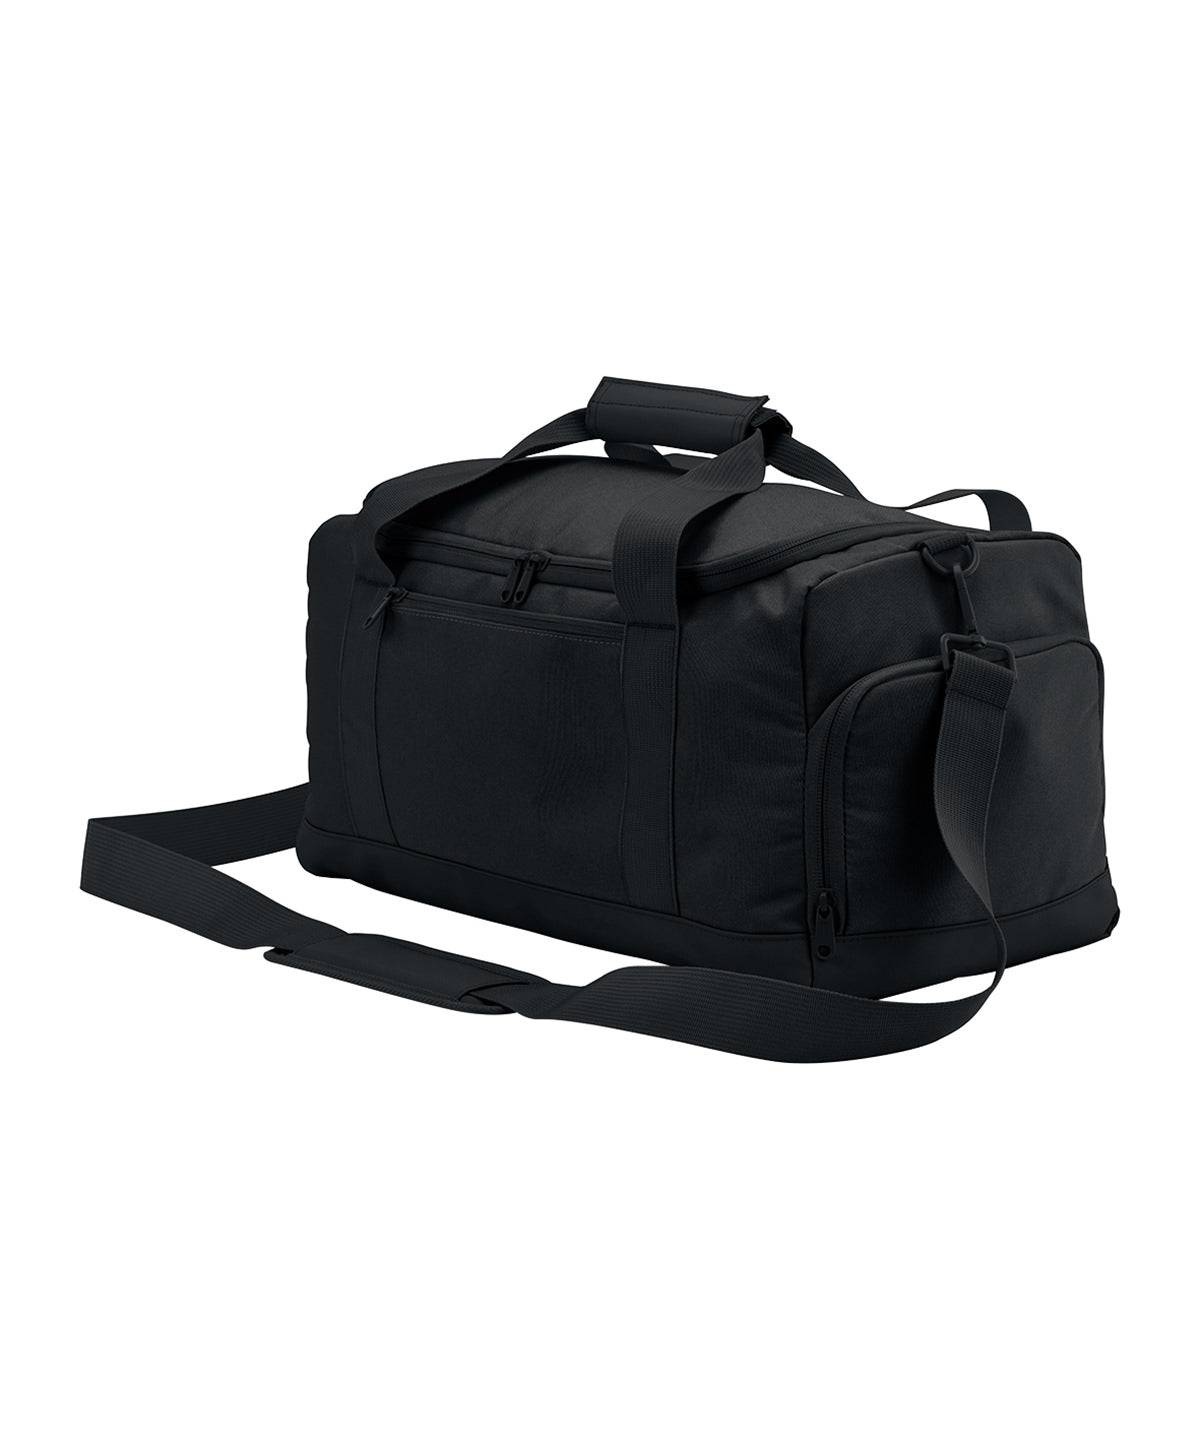
Black - Small training holdall
Store everything you need for your active, on-the-go life – from gym to swimming pool and everywhere in between. This stylish small training holdall provides ample capacity for all your most important essentials, with a padded hand grip to carry it all from A to B in comfort. You can even store your footwear securely within an integrated shoe tunnel. A timeless colour palette means you can match your active gear to your day-to-day wear for easy, effortless styling, whatever is on your schedule. . . .
Brand: Bagbase
Category: Luggage & Bags > Duffel Bags > Gym Duffel Bags